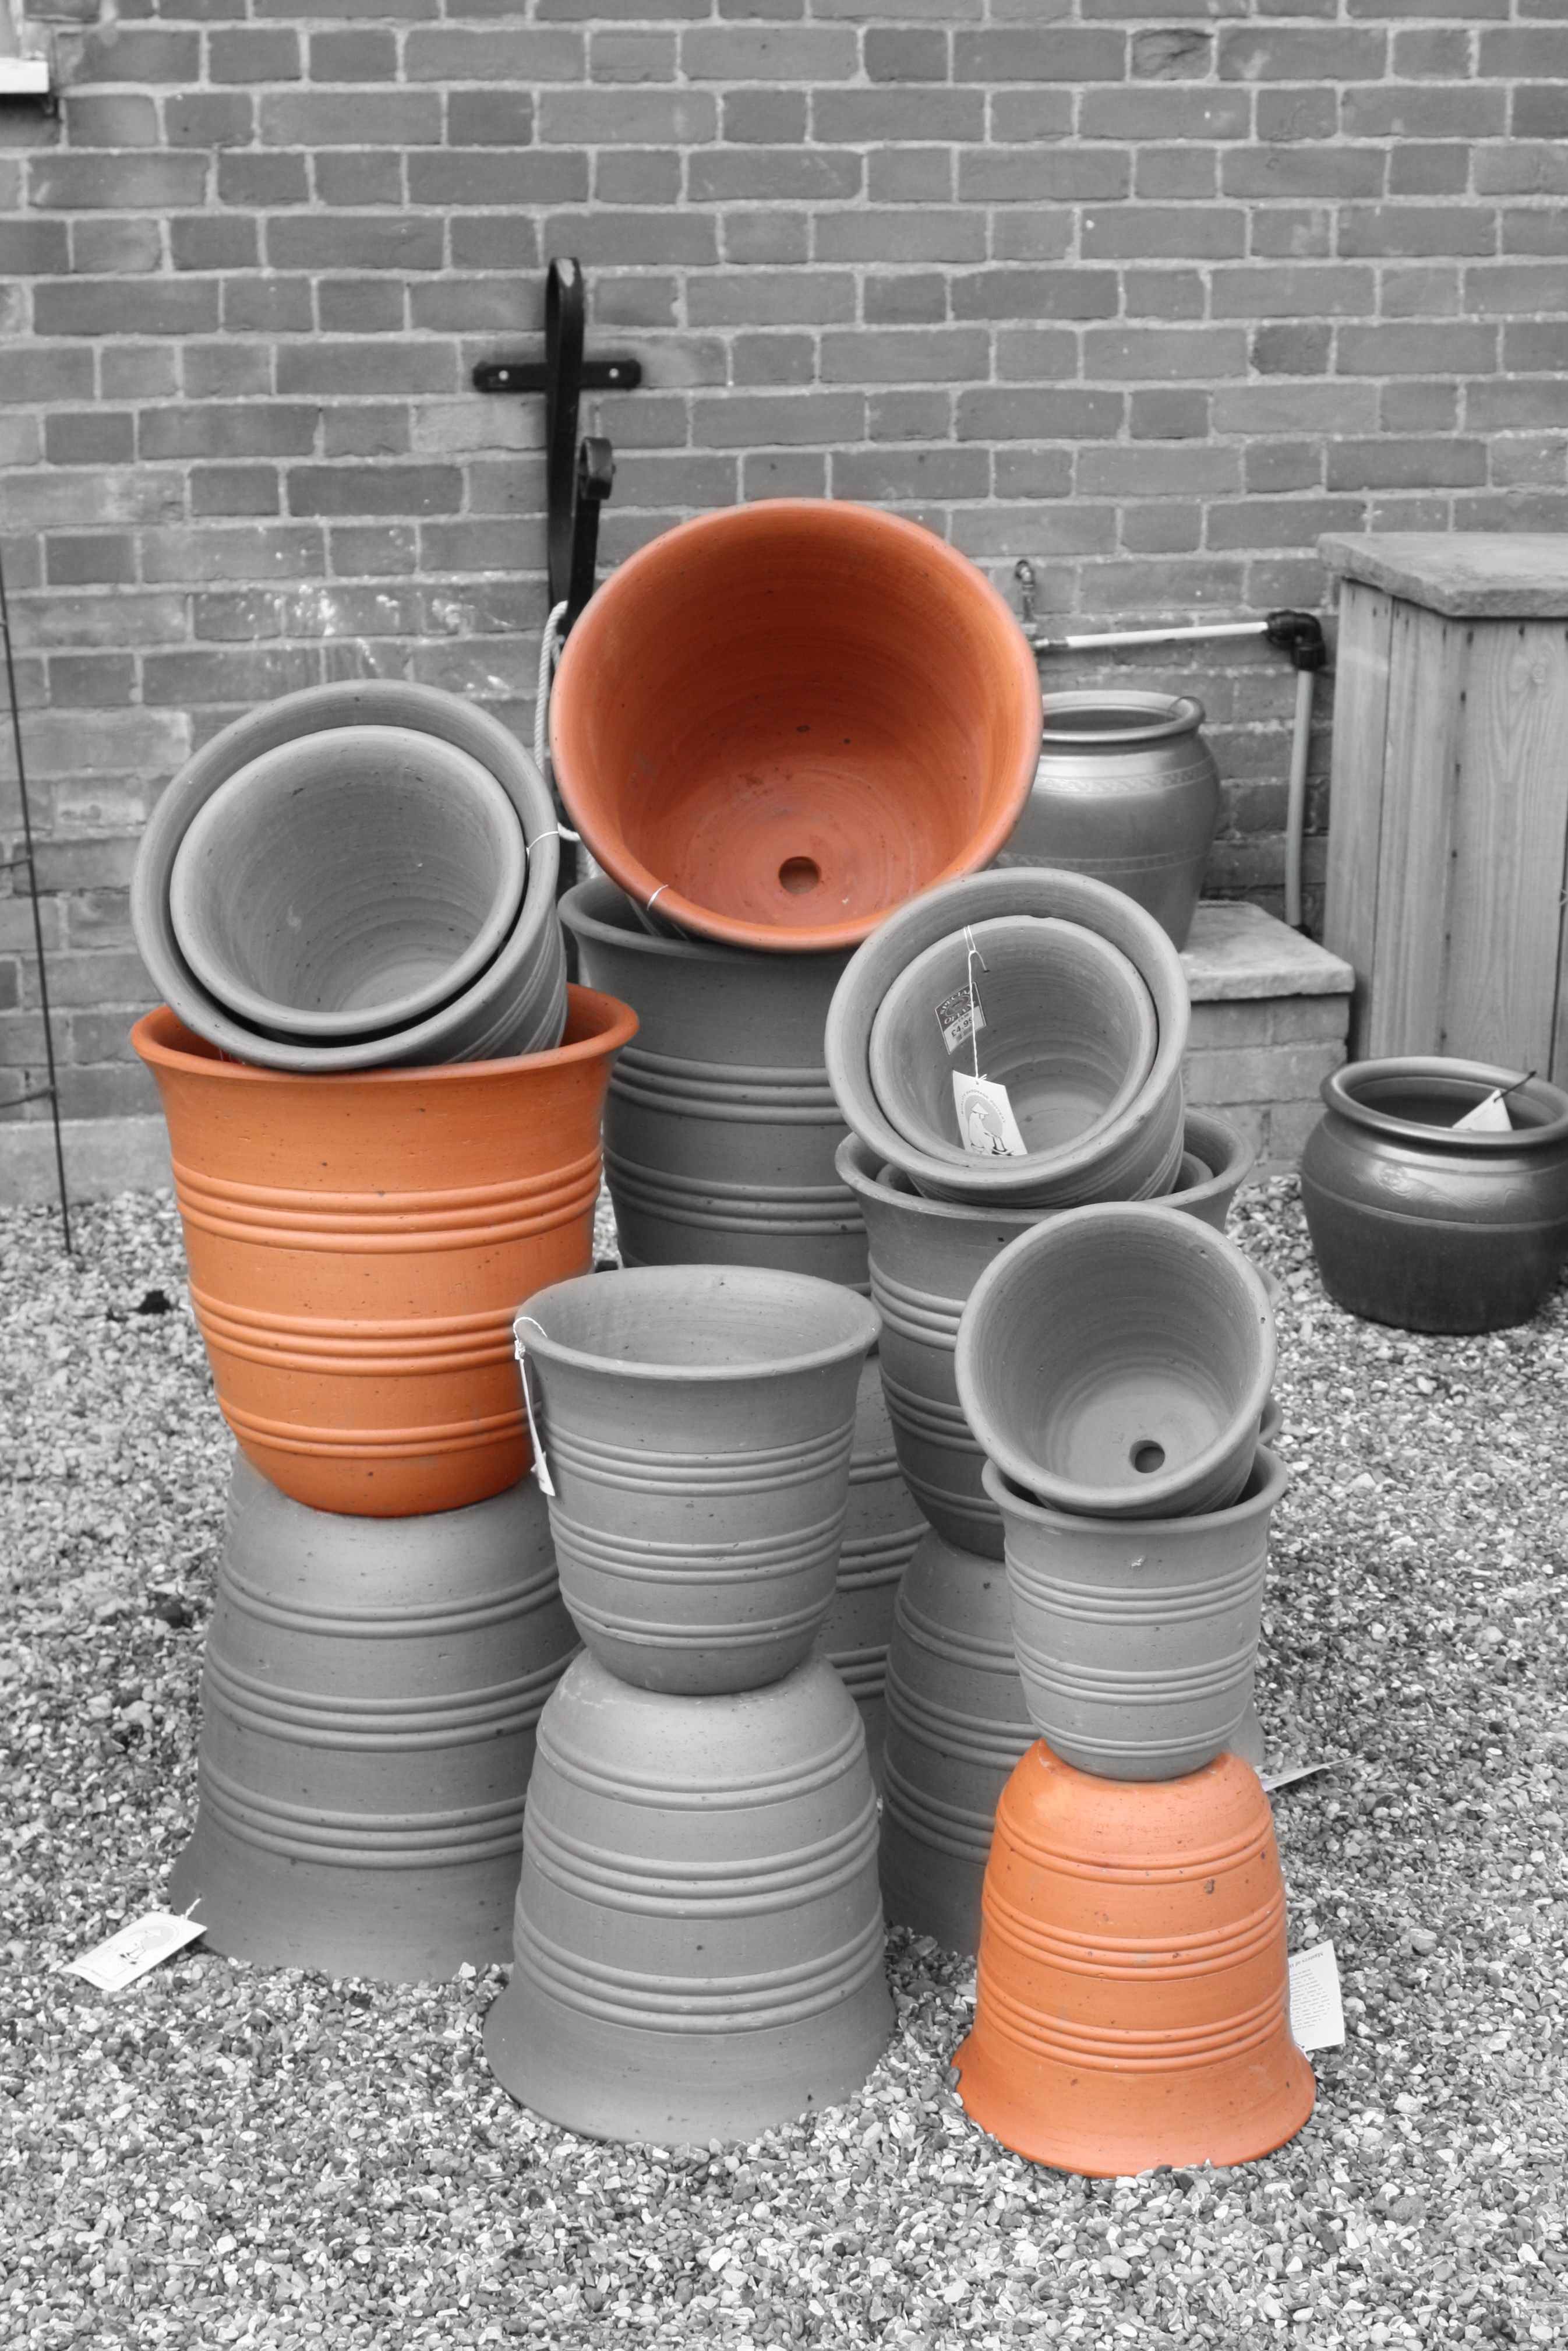
wheel, cup, ceramic, brown, pottery, material, product, flowerpot, clay, earthenware, pots, man made object, plumbing fixture